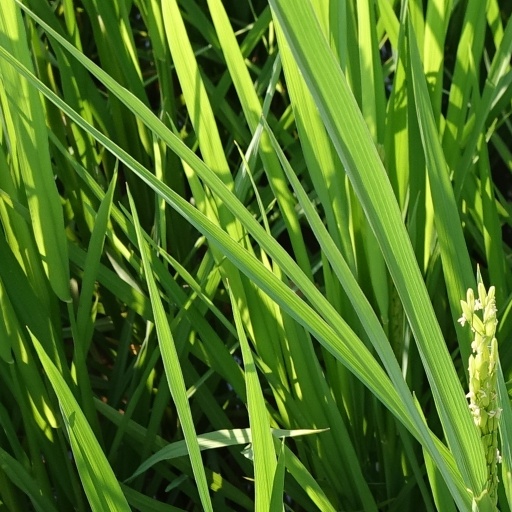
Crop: rice